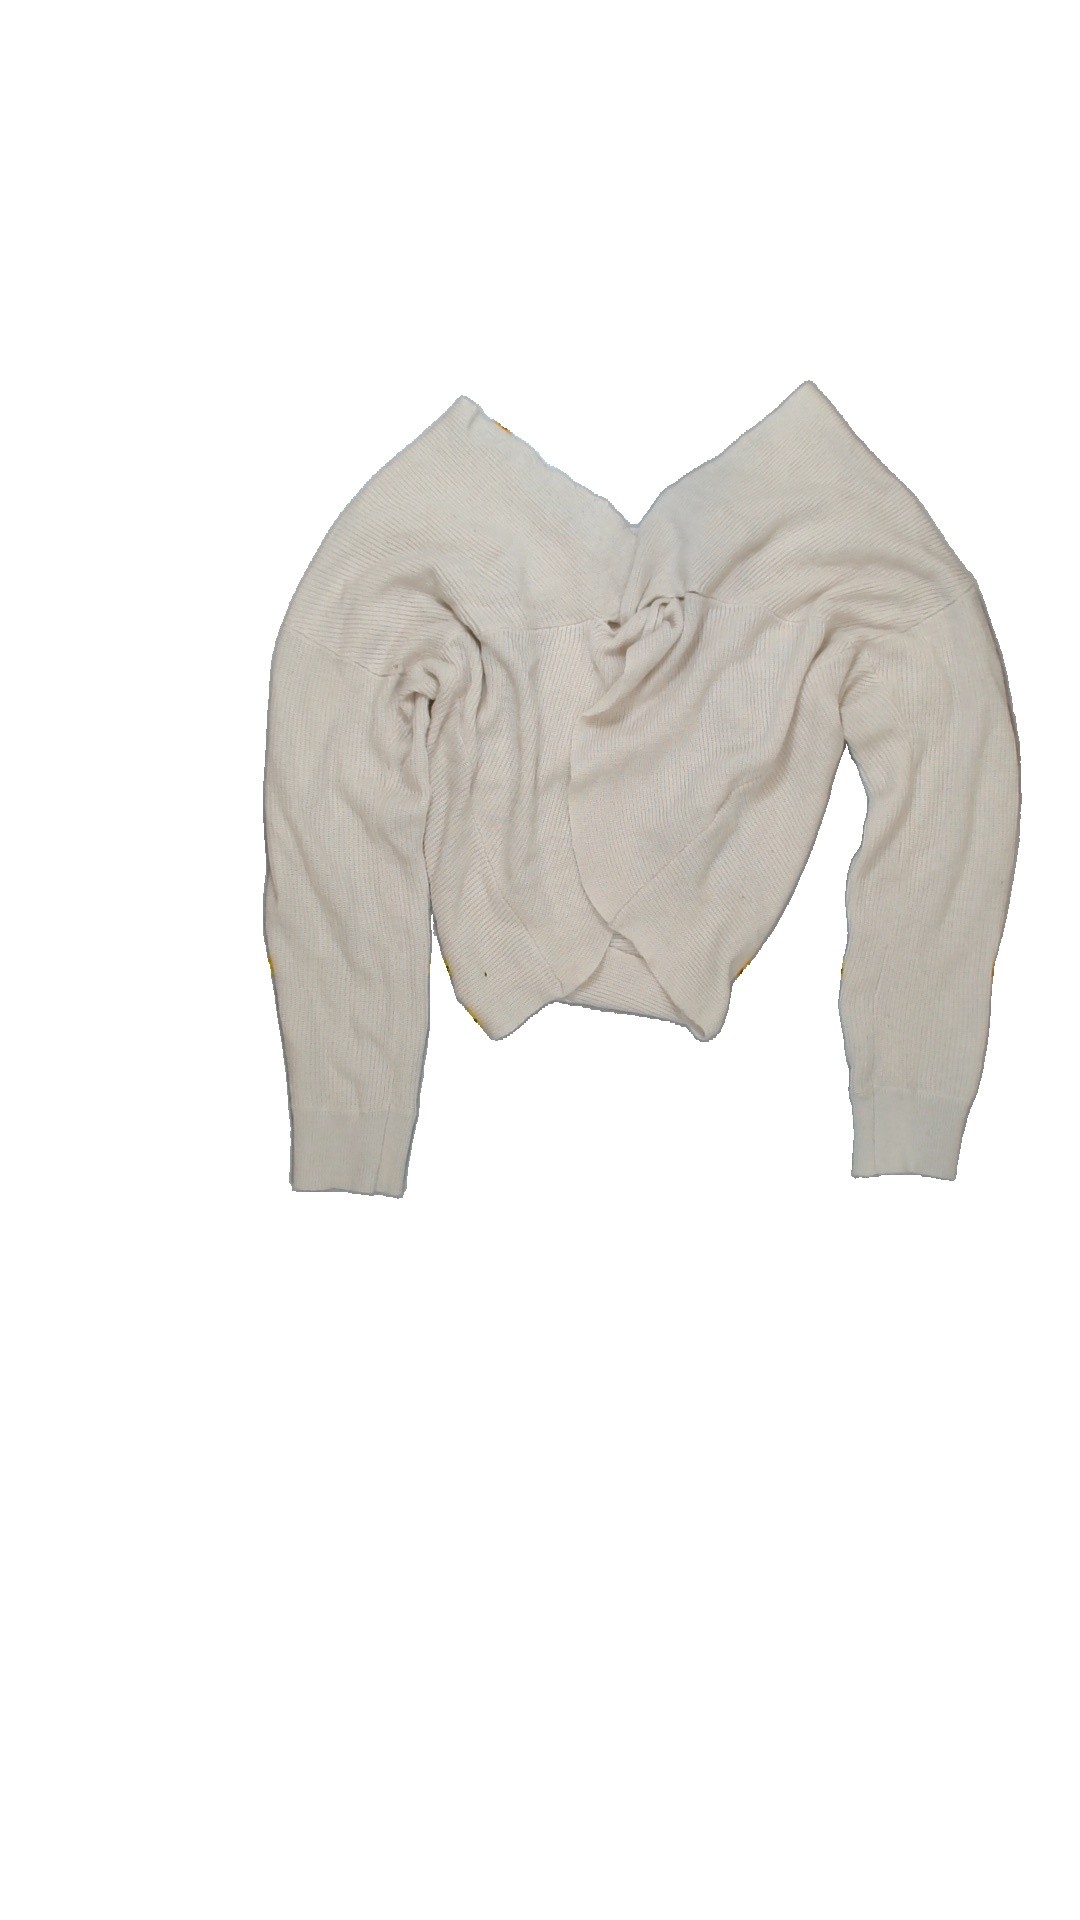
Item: Sweater (Ladies)
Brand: Mango
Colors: White
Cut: Loose
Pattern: Plain
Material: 100% acry
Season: All
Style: No trend
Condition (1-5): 5
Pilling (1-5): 2
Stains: No
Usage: Export
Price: <50